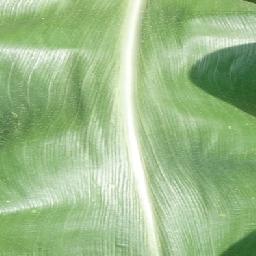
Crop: corn
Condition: (maize)_healthy